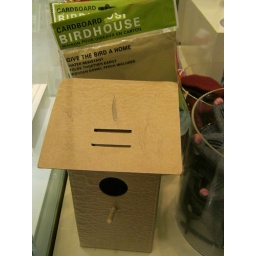
paper birdhouse. just don't put it too near your house or you'll get mites